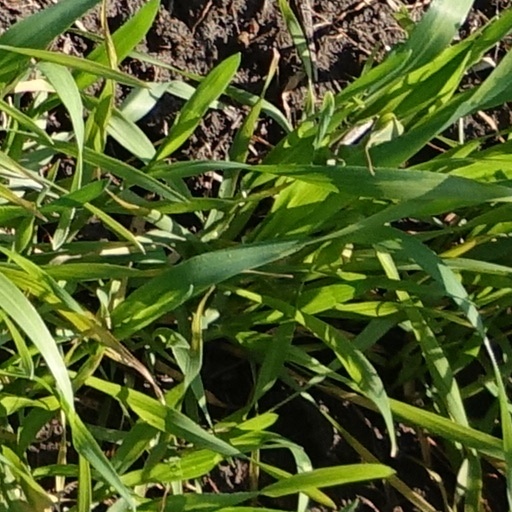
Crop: wheat